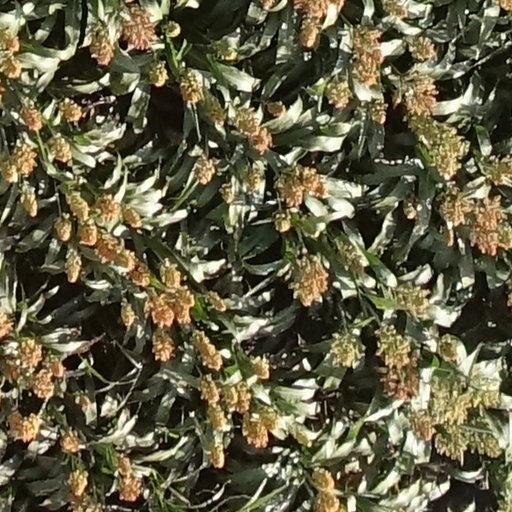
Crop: sorghum